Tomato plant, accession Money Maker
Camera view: vertical (180 deg); turntable rotation: 150 degrees
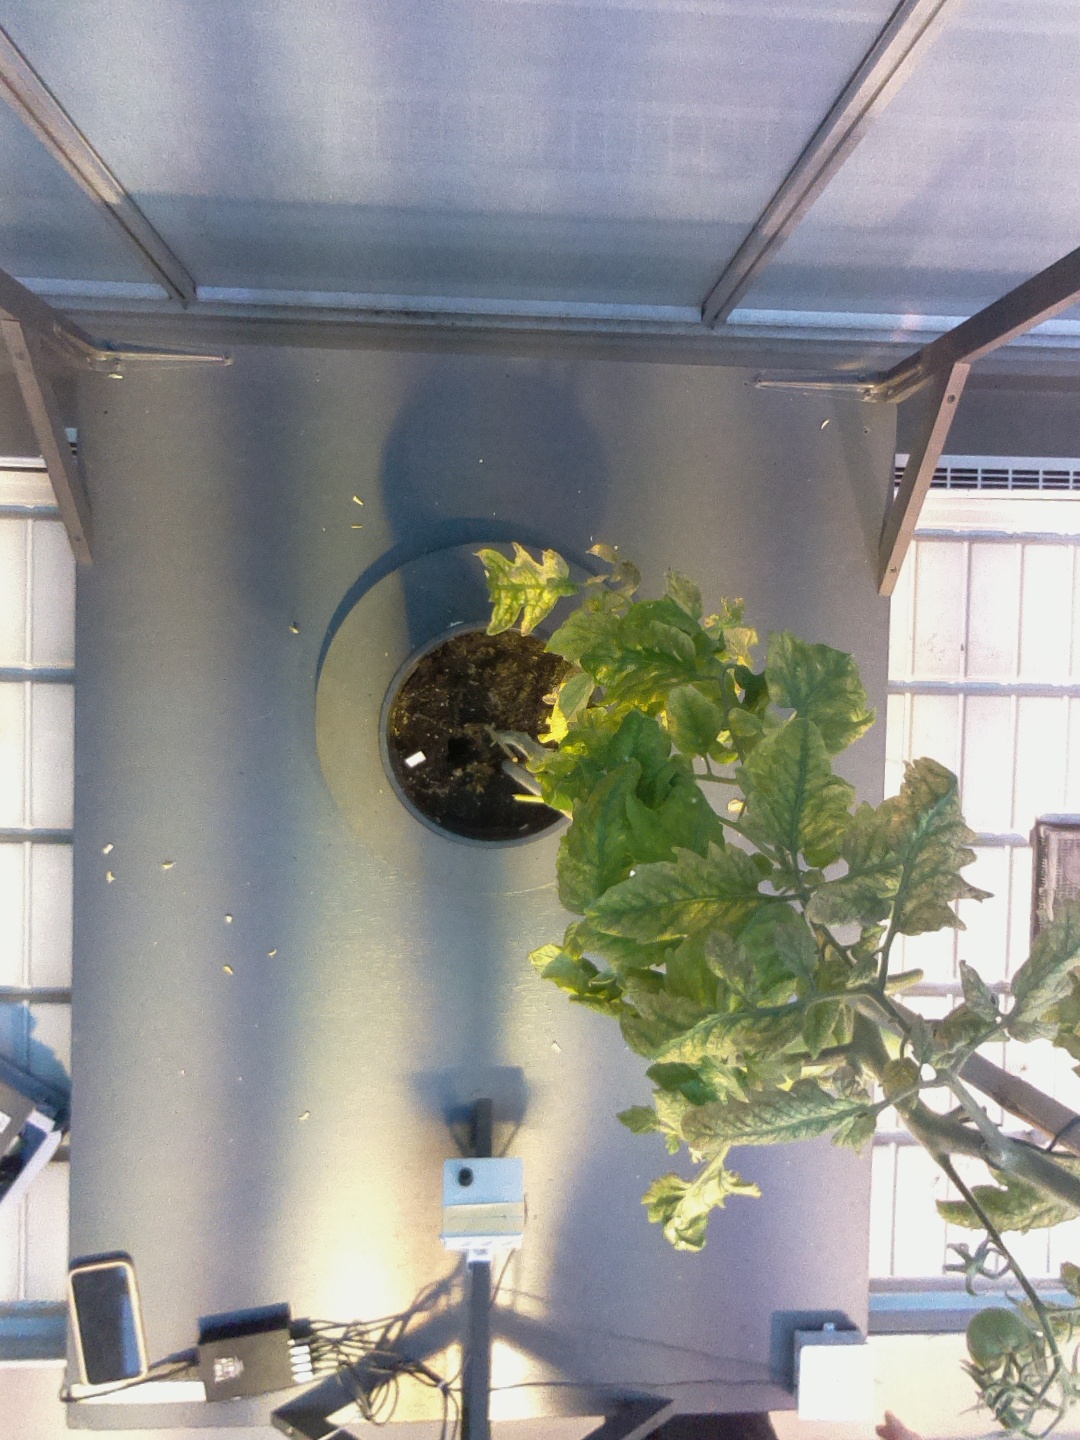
BBCH growth stage 79: 90% -100% of final fruit size